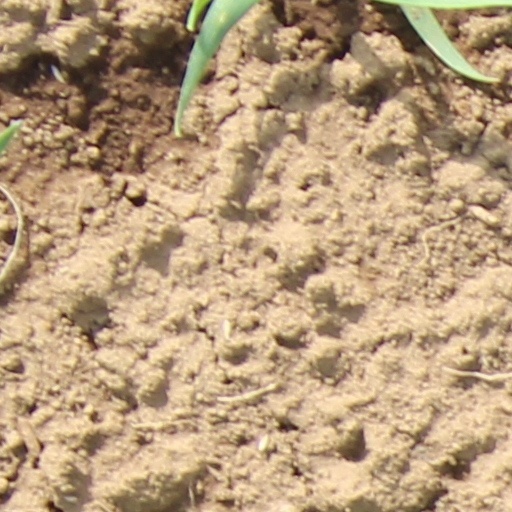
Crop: wheat